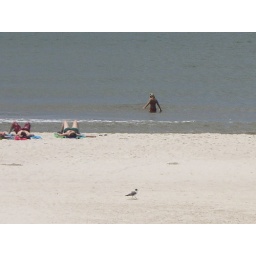
See two pictures back, this person was bathing in the water feet from the worker in full hazmat suit.